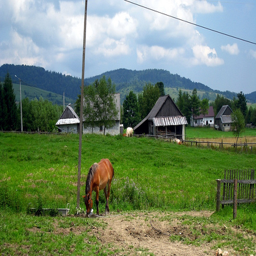
A horse is grazing in a field of green grass.
a brown and black horse some green grass and some houses
A horse is grazing on the grass by a farm.
A horse crops grass in a field, far from the barn.
A brown horse grazing on a lush green field.